Anjila Tumbapo Subba

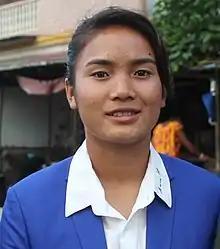
Subba in 2019

Anjila Tumbapo Subba (Nepali: एन्जिला तुम्बापो सुब्बा; born 25 July 1996) is a Nepalese professional footballer who plays as a goalkeeper for the Greek A Division club Nees Atromitou and the Nepal women's national football team.